Joseph Joachim

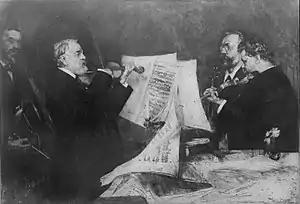
The famous Joachim Quartet. From left to right: Robert Hausmann (cello), Josef Joachim (1st violin), Emanuel Wirth (viola), and Karel Halíř (2nd violin).

Joachim's time in Hanover was his most prolific period of composition. Then and during the rest of his career, he frequently performed with Clara Schumann. For example, in October–November 1857 they took a recital tour together to Dresden, Leipzig, and Munich. St. James's Hall, London, which opened in 1858, hosted a series of "Popular Concerts" of chamber music, of which programmes from 1867 through 1904 are preserved. Joachim appears a great many times. He visited London each year from 1866 on. In March 1898 and in 1901–1904 Joachim appeared in his own quartet of players, but otherwise far more often he appeared with resident Popular Concerts artists Louis Ries, second violin, J. B. Zerbini, first viola, and Alfredo Piatti, first cello, reputed to be "one of the most celebrated cellists" of the time. George Bernard Shaw wrote that the Popular Concerts had helped greatly to spread and enlighten musical taste in England. Joachim had been a mainstay of the chamber music Popular Concerts.